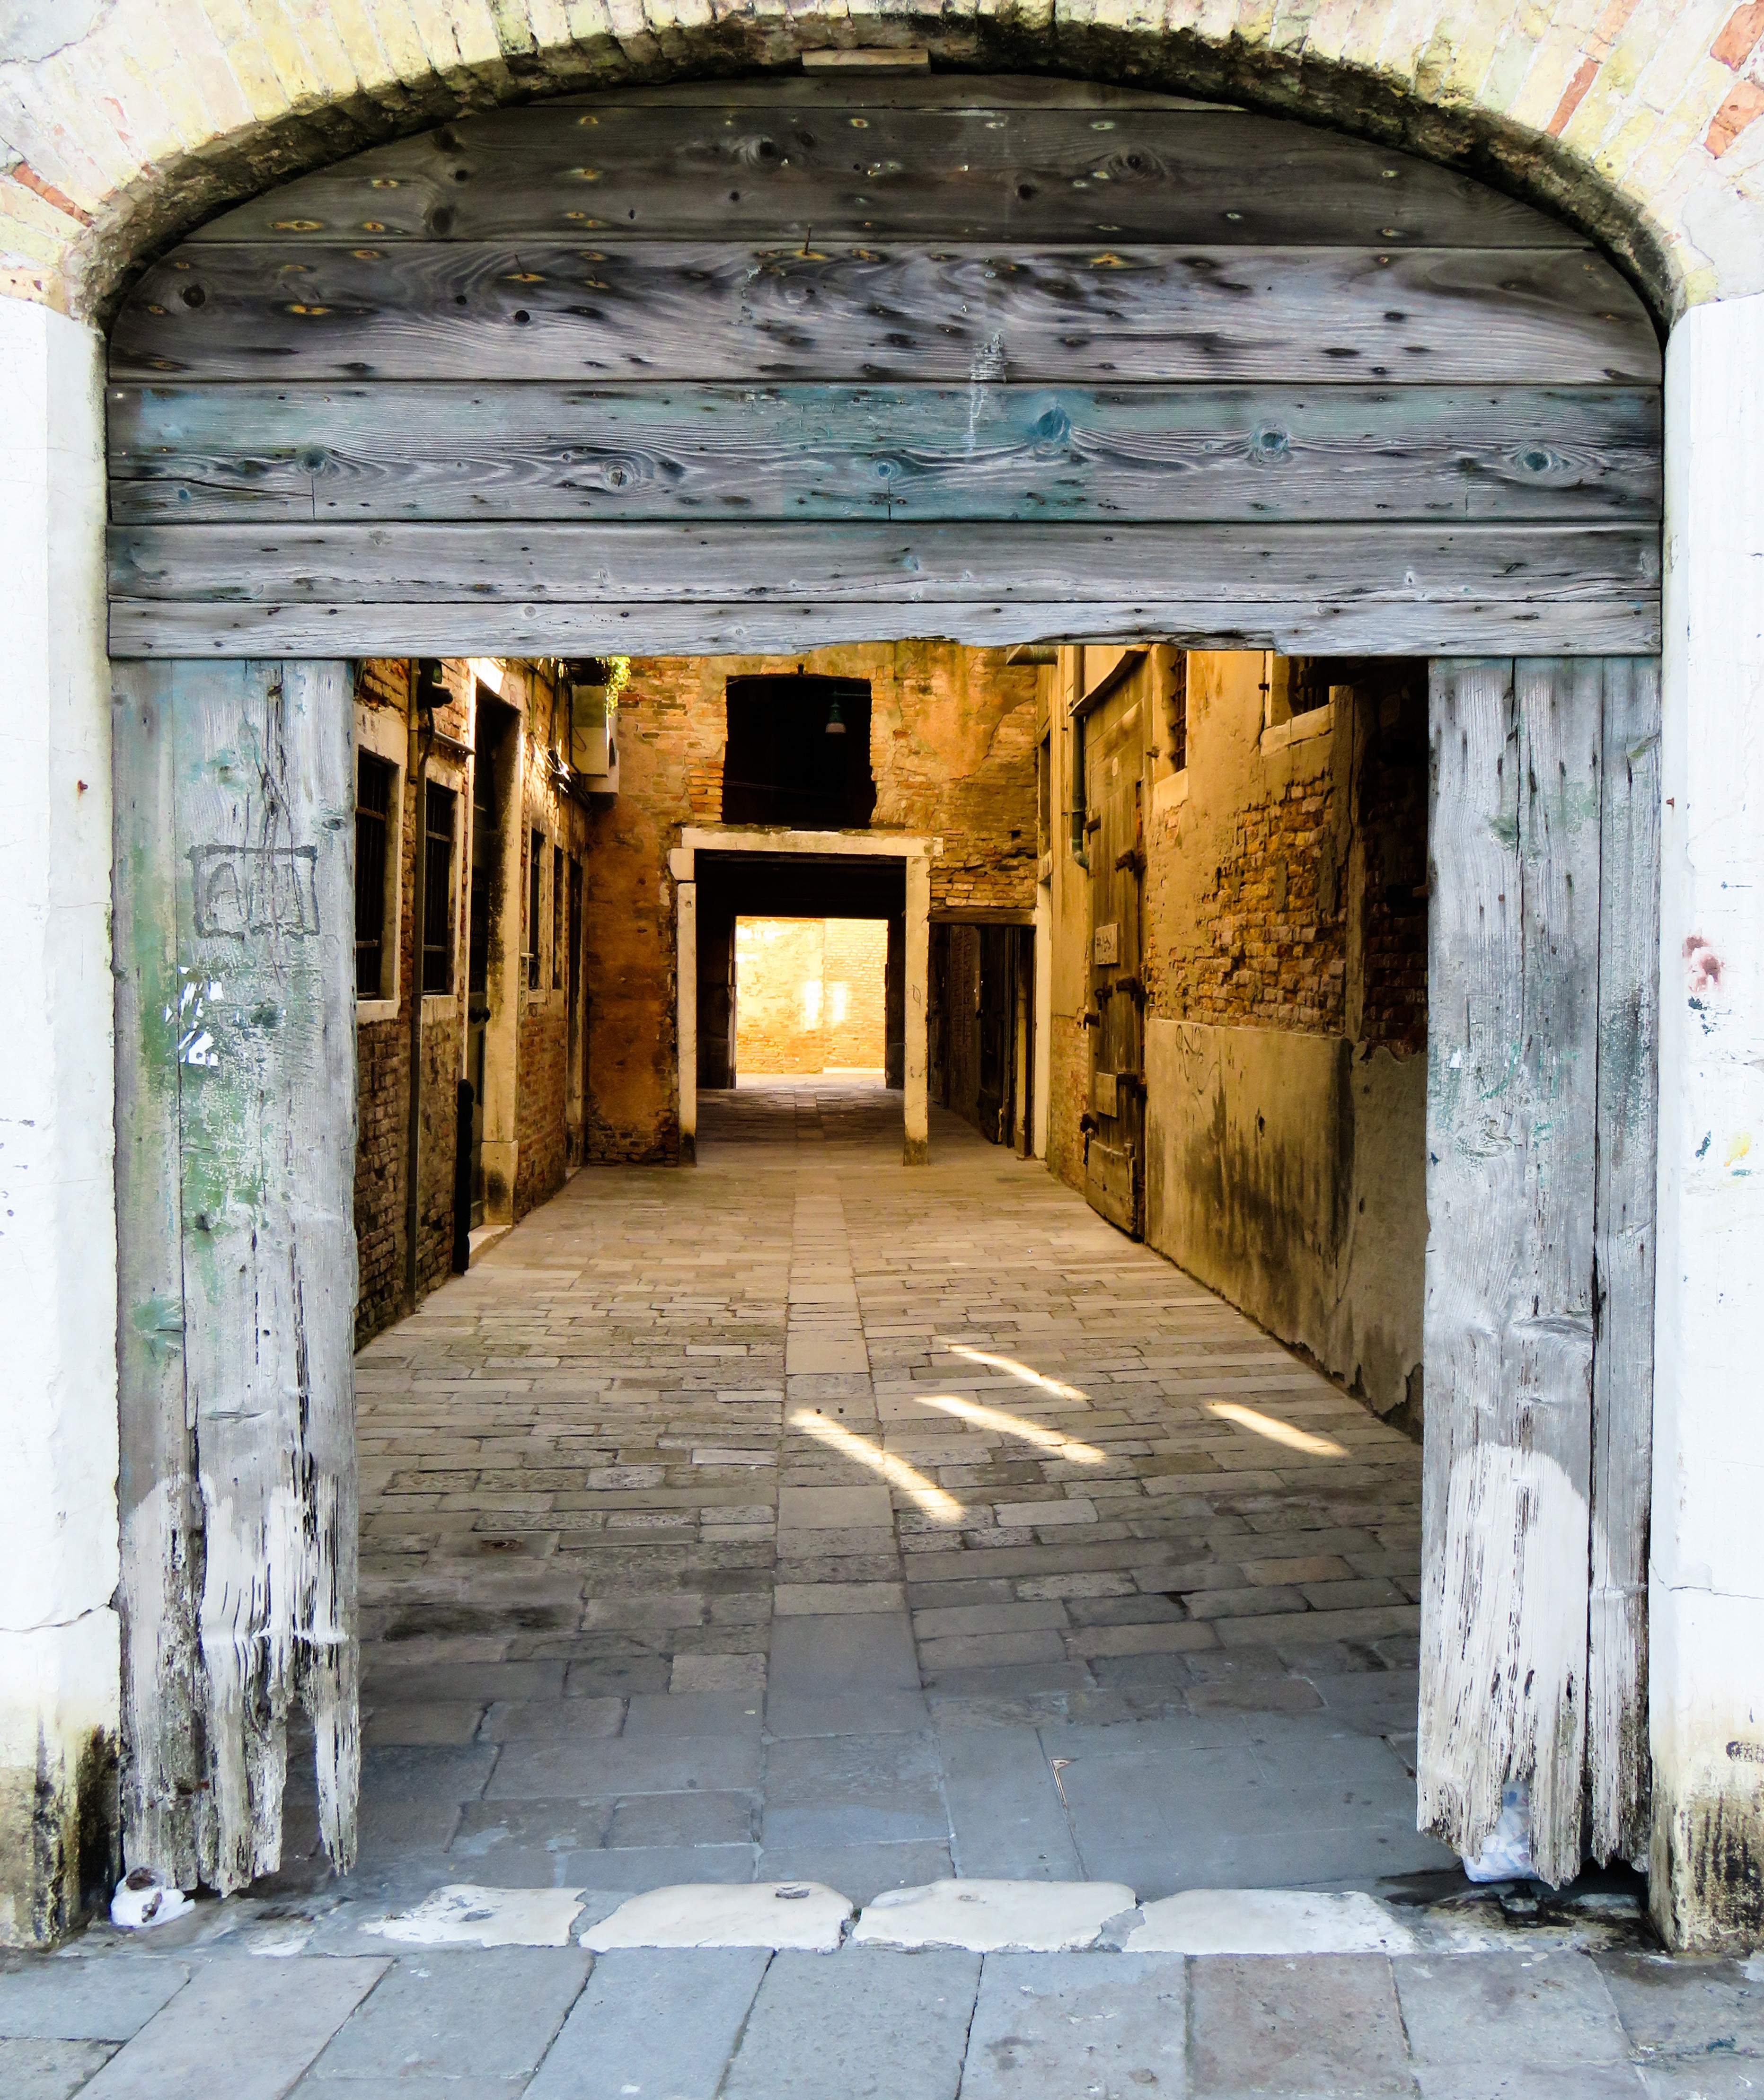
architecture, wood, street, building, old, alley, wall, arch, facade, venice, ruin, door, goal, background, temple, ruins, passage, input, hof, urban area, ancient history